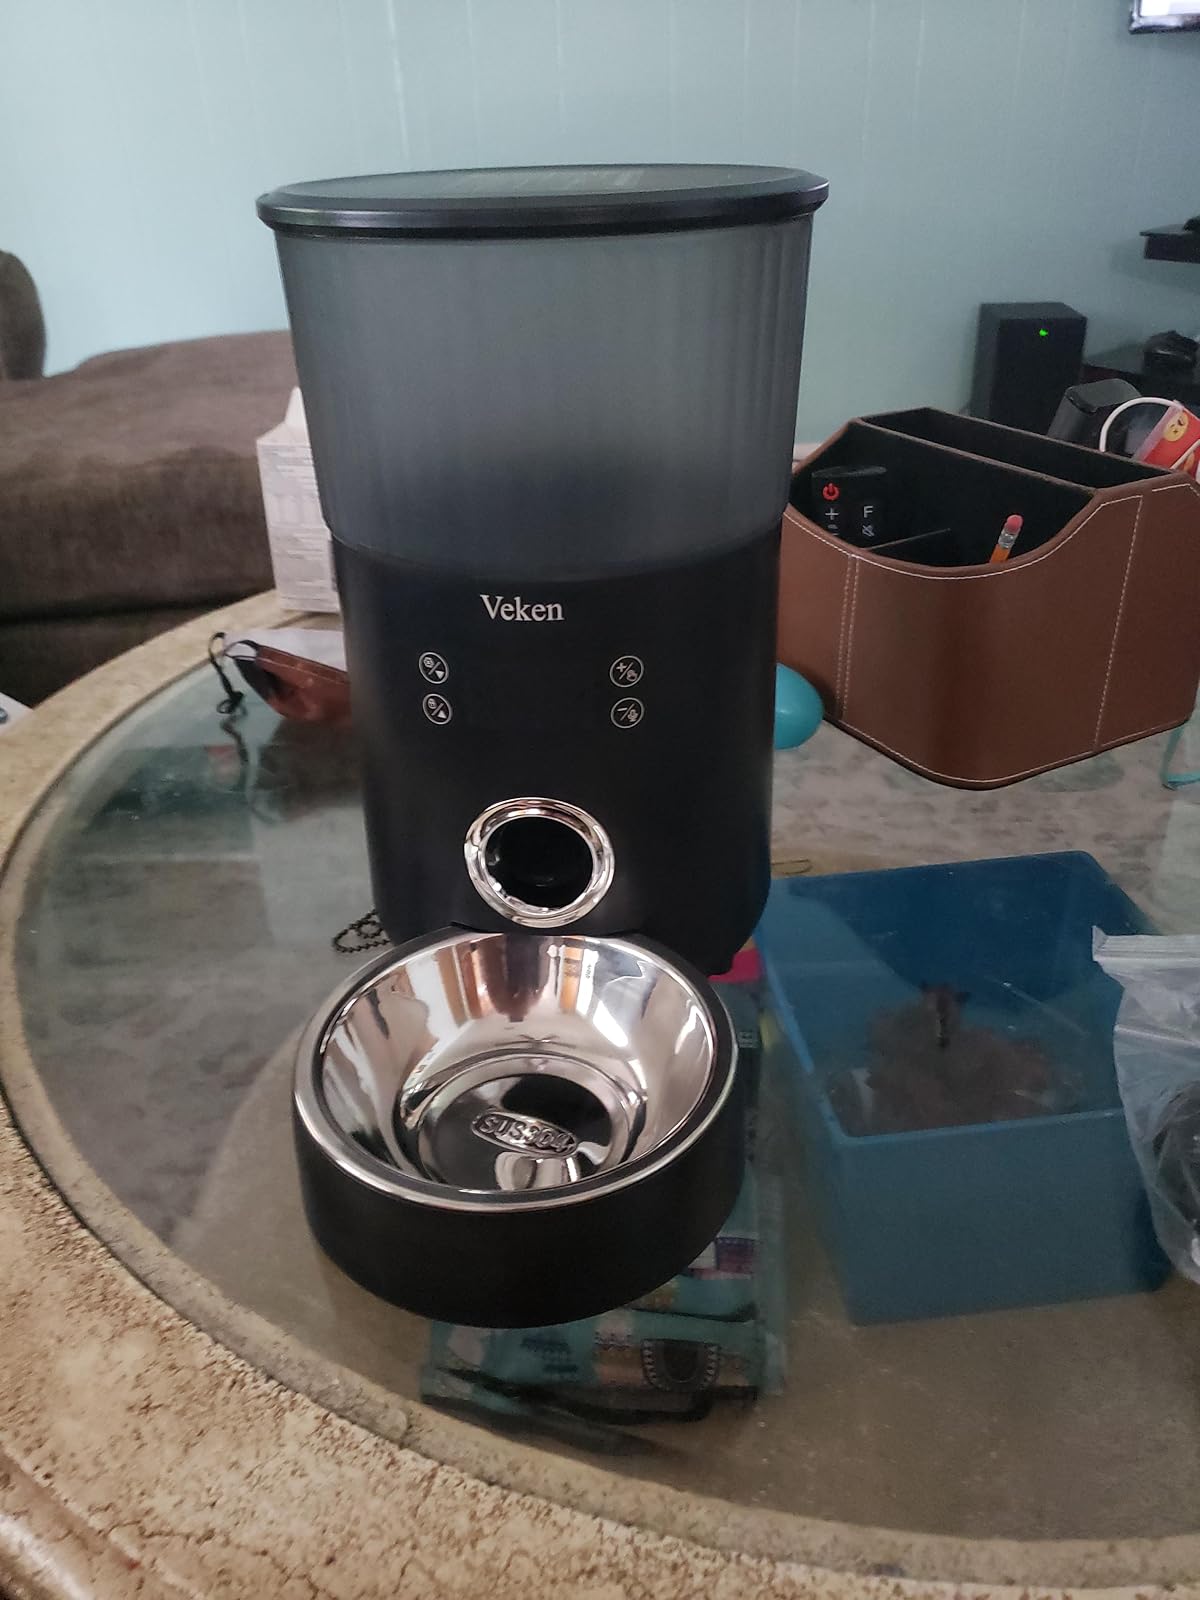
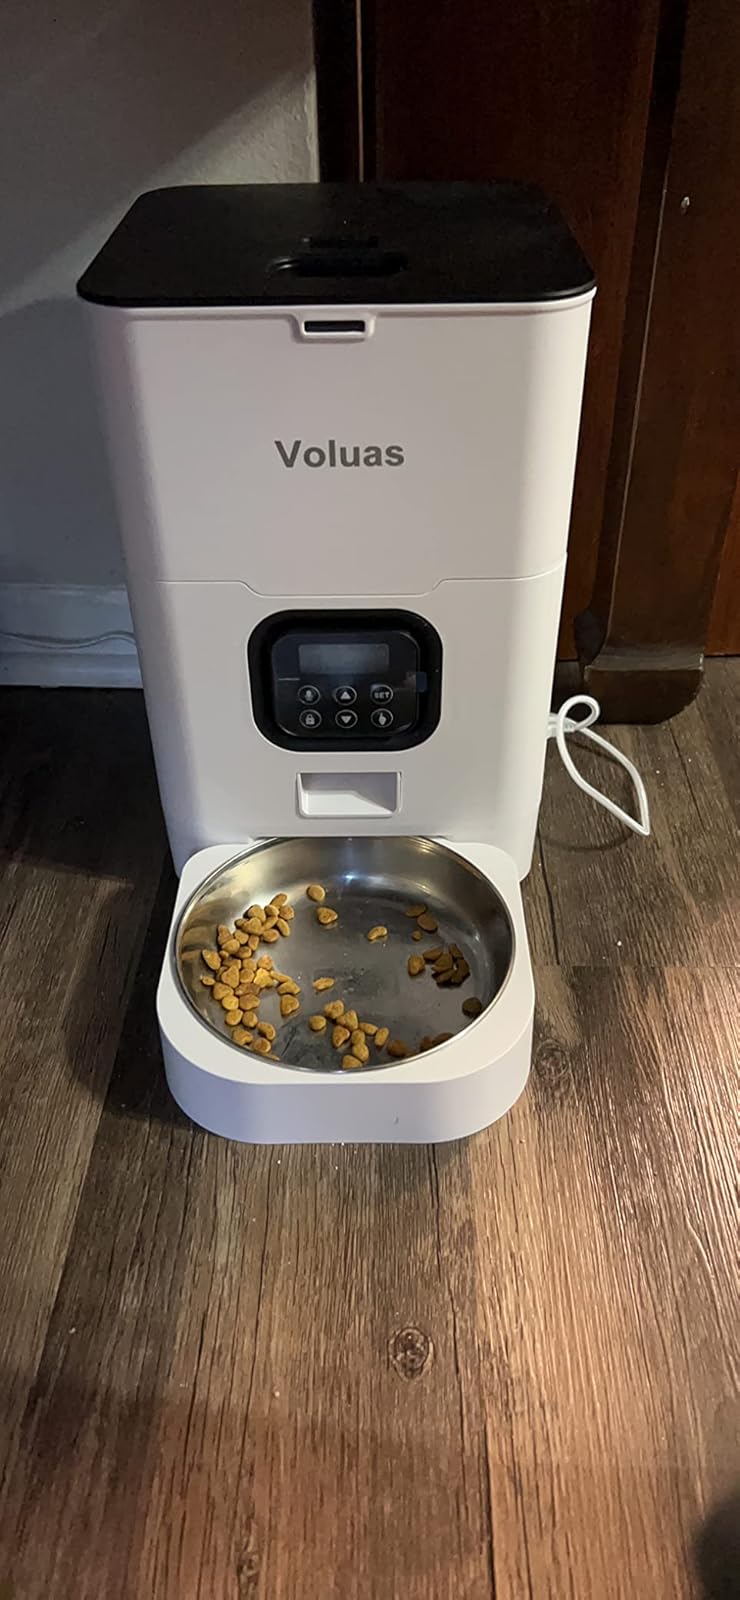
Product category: items_feeder
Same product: no